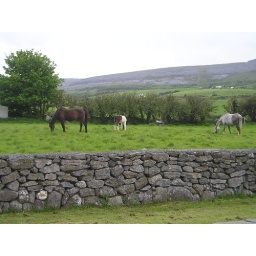
These horses were in the pasture next to our cottage.